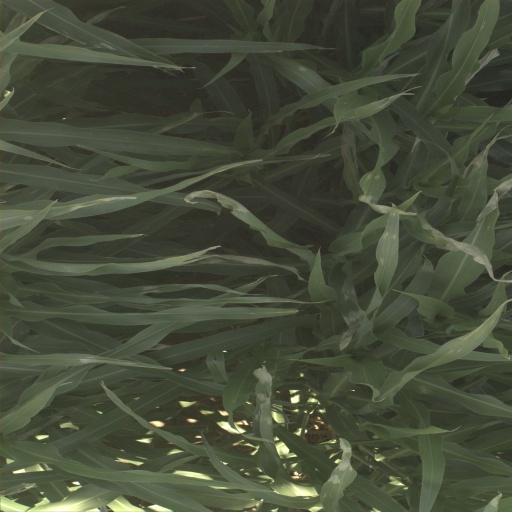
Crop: sorghum